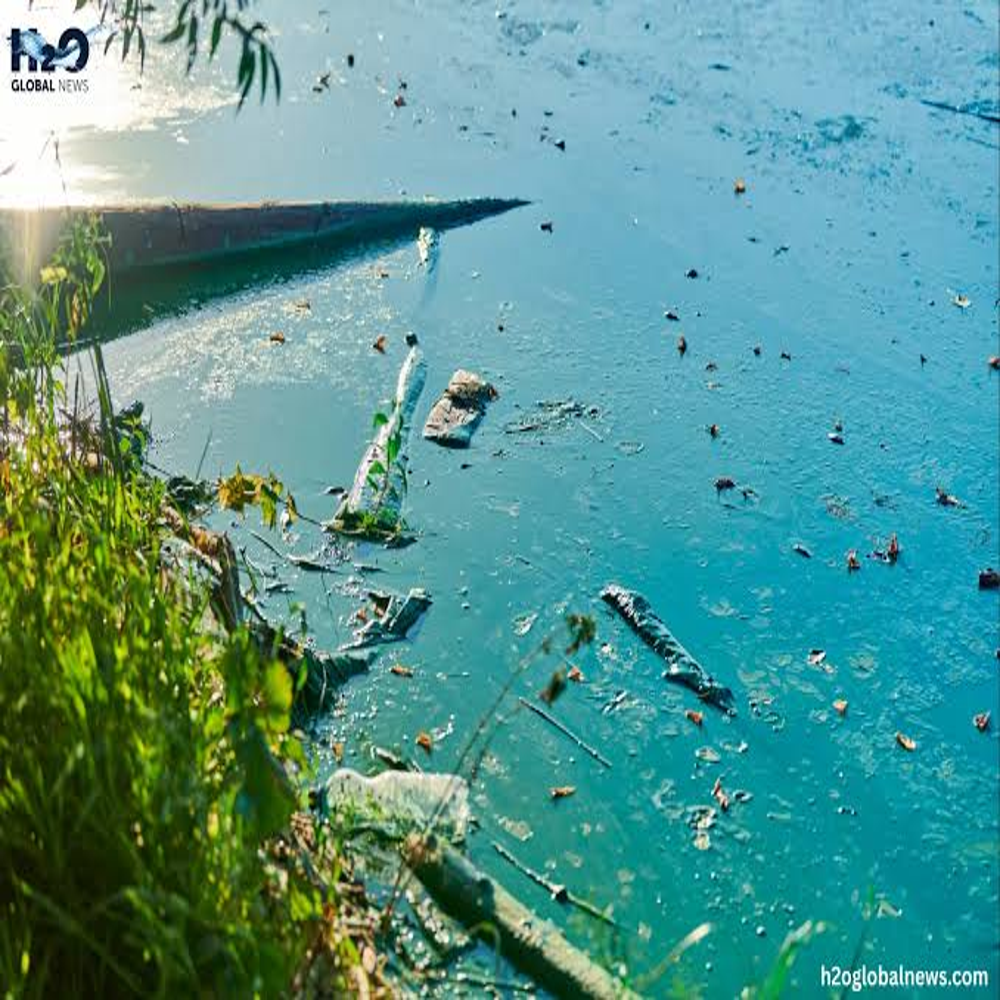
Body of water present: yes
Land polluted: no
Water polluted: yes
Pollution percentage: 90%